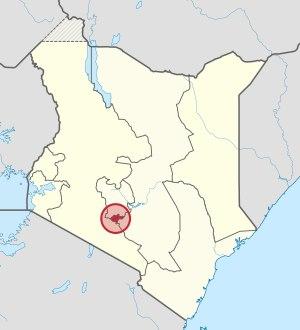
La zone de Nairobi était une province un peu particulière du Kenya, puisqu’elle était limitée à la zone autour de Nairobi, la capitale du pays.